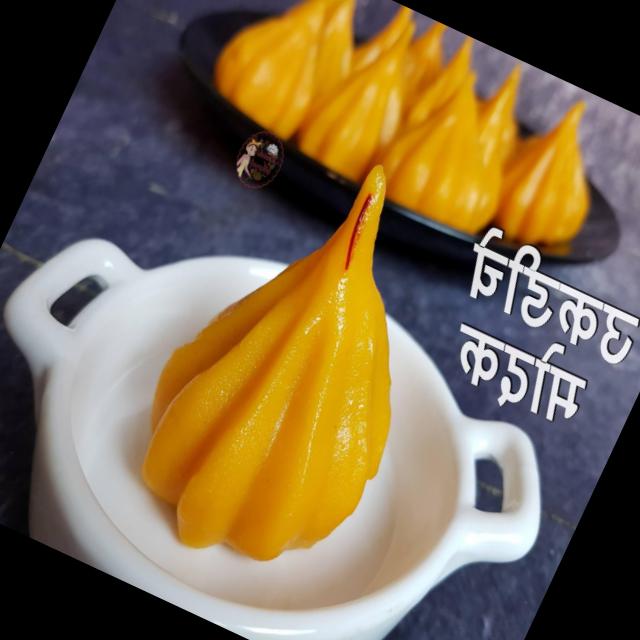
Dish: modak